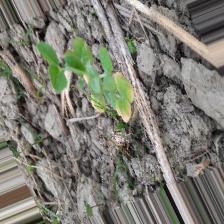
Label: Lentil Rust